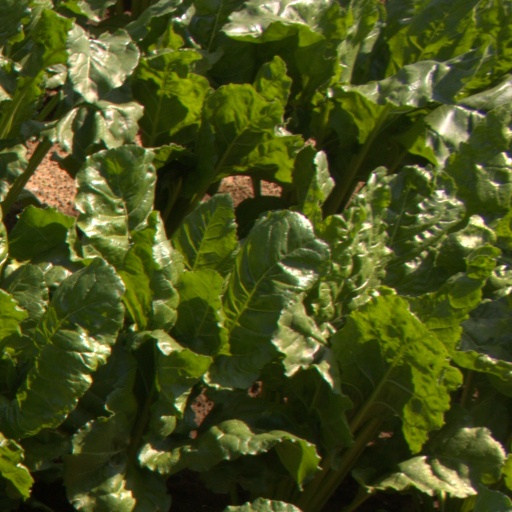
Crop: sugar beet